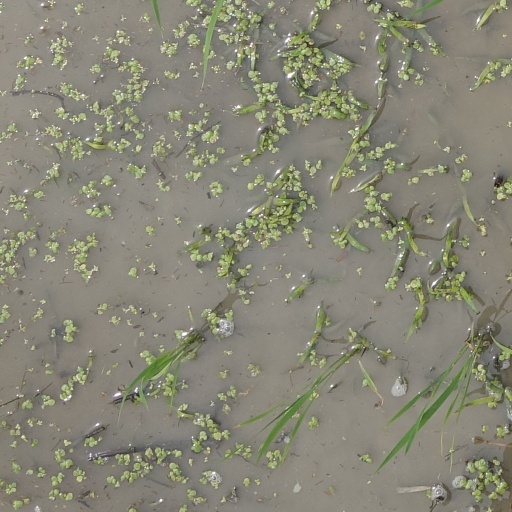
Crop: rice